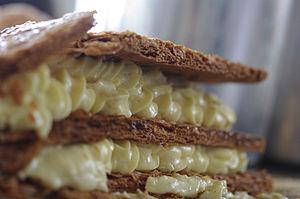
Détail de la structure d'un mille feuille
La cuisine parisienne représente tout le savoir-faire parisien dans le domaine de la cuisine à Paris.
Un mille-feuille, ou millefeuille, est une pièce de pâtisserie faite de trois couches de pâte feuilletée et deux couches de crème pâtissière. Le dessus est glacé avec du sucre glace ou du fondant. On peut y ajouter de la confiture ou des fruits.